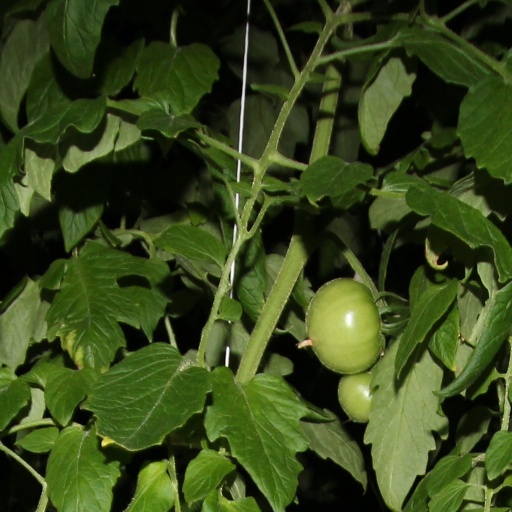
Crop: tomato